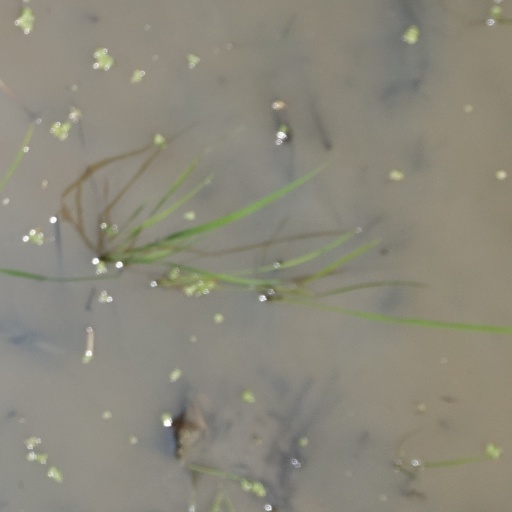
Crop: rice